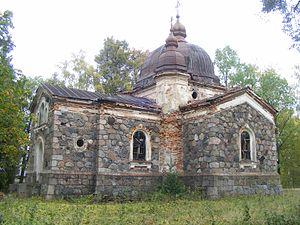
Mõisanurme est un village de la Commune de Puhja du comté de Tartu en Estonie.